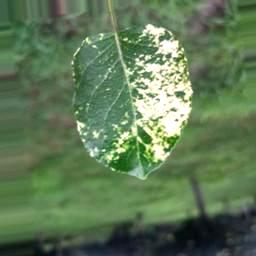
Label: Apple_Mosaic